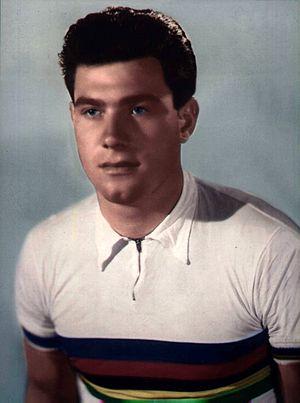
Marino Morettini est un coureur cycliste italien. Lors des Jeux olympiques de 1952 à Helsinki, il a remporté la médaille d'or de la poursuite par équipes avec Guido Messina, Mino De Rossi et Loris Campana, et la médaille d'argent du kilomètre. Il a été champion du monde de vitesse individuelle amateurs en 1953. Il a ensuite été coureur professionnel de 1954 à 1962.